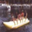
Label: ship